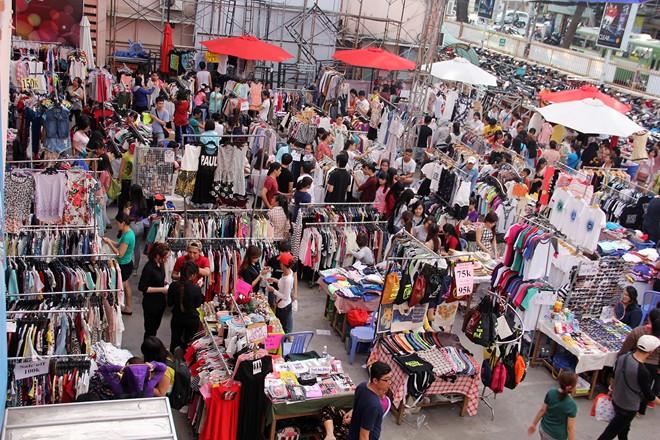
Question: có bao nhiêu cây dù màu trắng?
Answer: có hai cây dù màu trắng